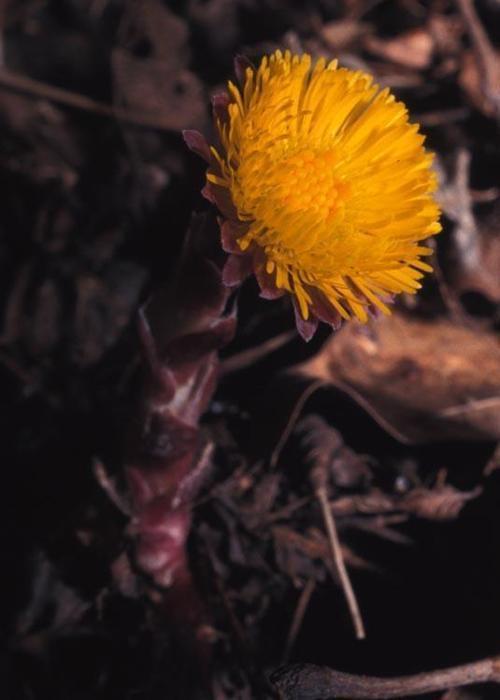
Flower: Coltsfoot